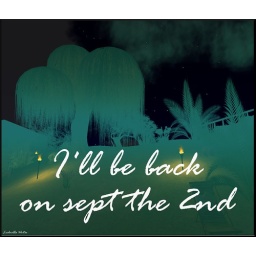
I'm building my new home in Condensation Beach. I'm planning to be busy till the end of August.